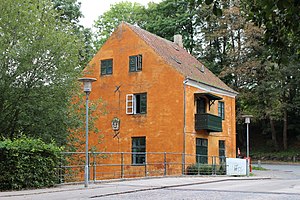
Bevaringsværdi
Eksempel på bevaringsværdi 3: Strømhuset ved Mølleåen tæt på Frederiksdal.[1]
Strømhuset, Lyngby Taarbæk. Bevaringsværdig bygning med BBR-nummer 173-44089-2. https://www.kulturarv.dk/fbb/bygningvis.pub?bygning=4597874 This is a photo of a listed building in Denmark, number 173-44089-2 in the Heritage Agency of Denmark database for Listed Buildings.
Bevaringsværdi er en klassificering af bygninger til brug for kommunernes byplanlægning. Klassificeringen foretages af kommunerne selv i samarbejde med Kulturarvsstyrelsen.